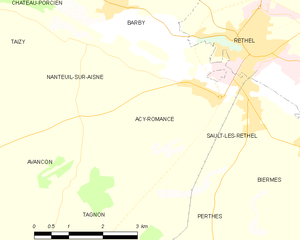
Carte des communes françaises: Acy-Romance